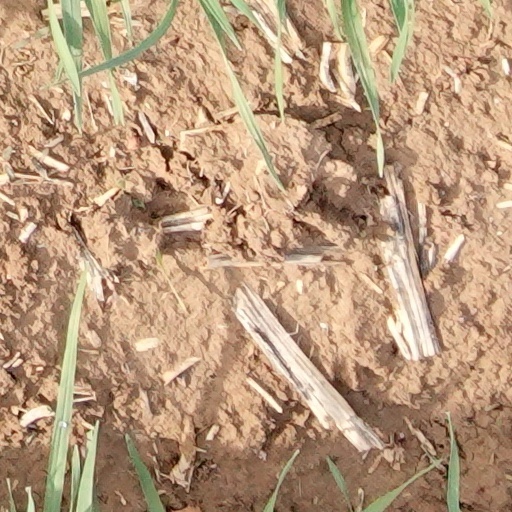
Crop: wheat